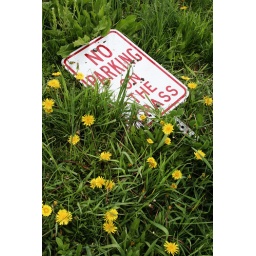
someone mowed this sign down with their car - seriously it was 15 feet from peg in the ground!